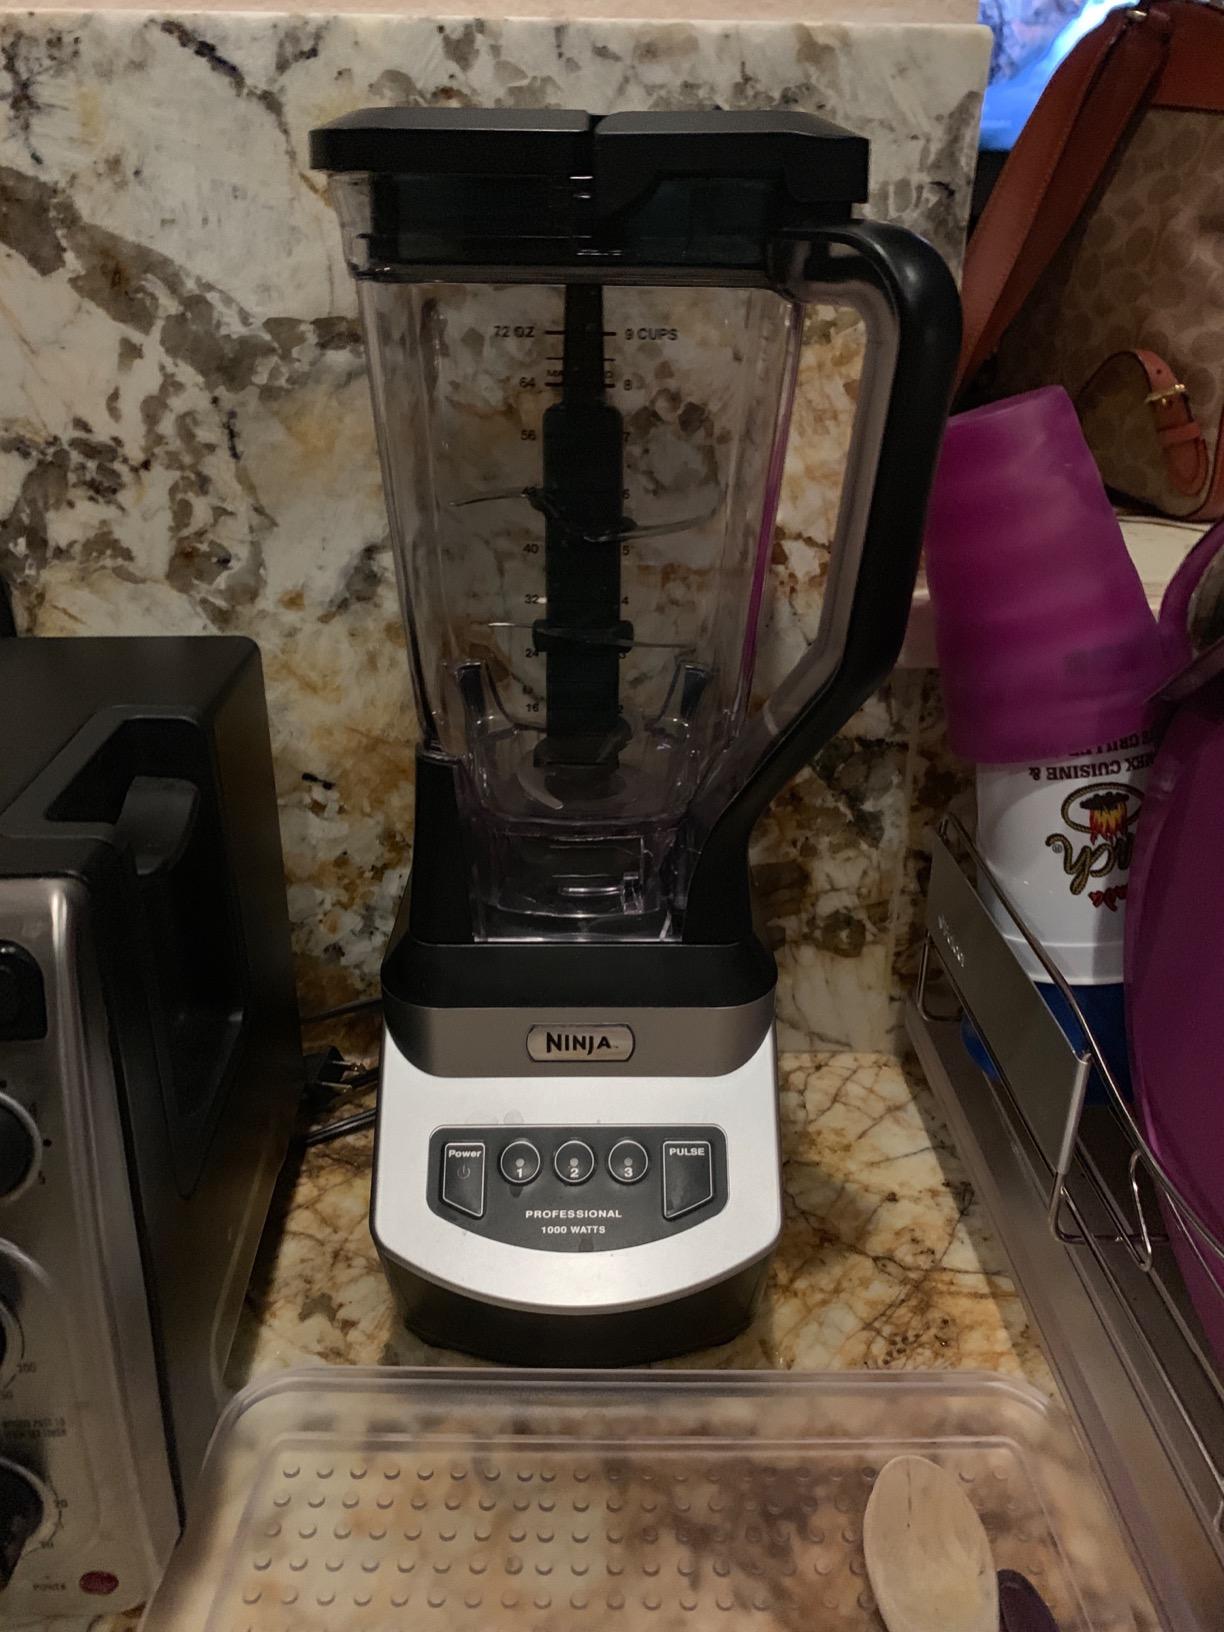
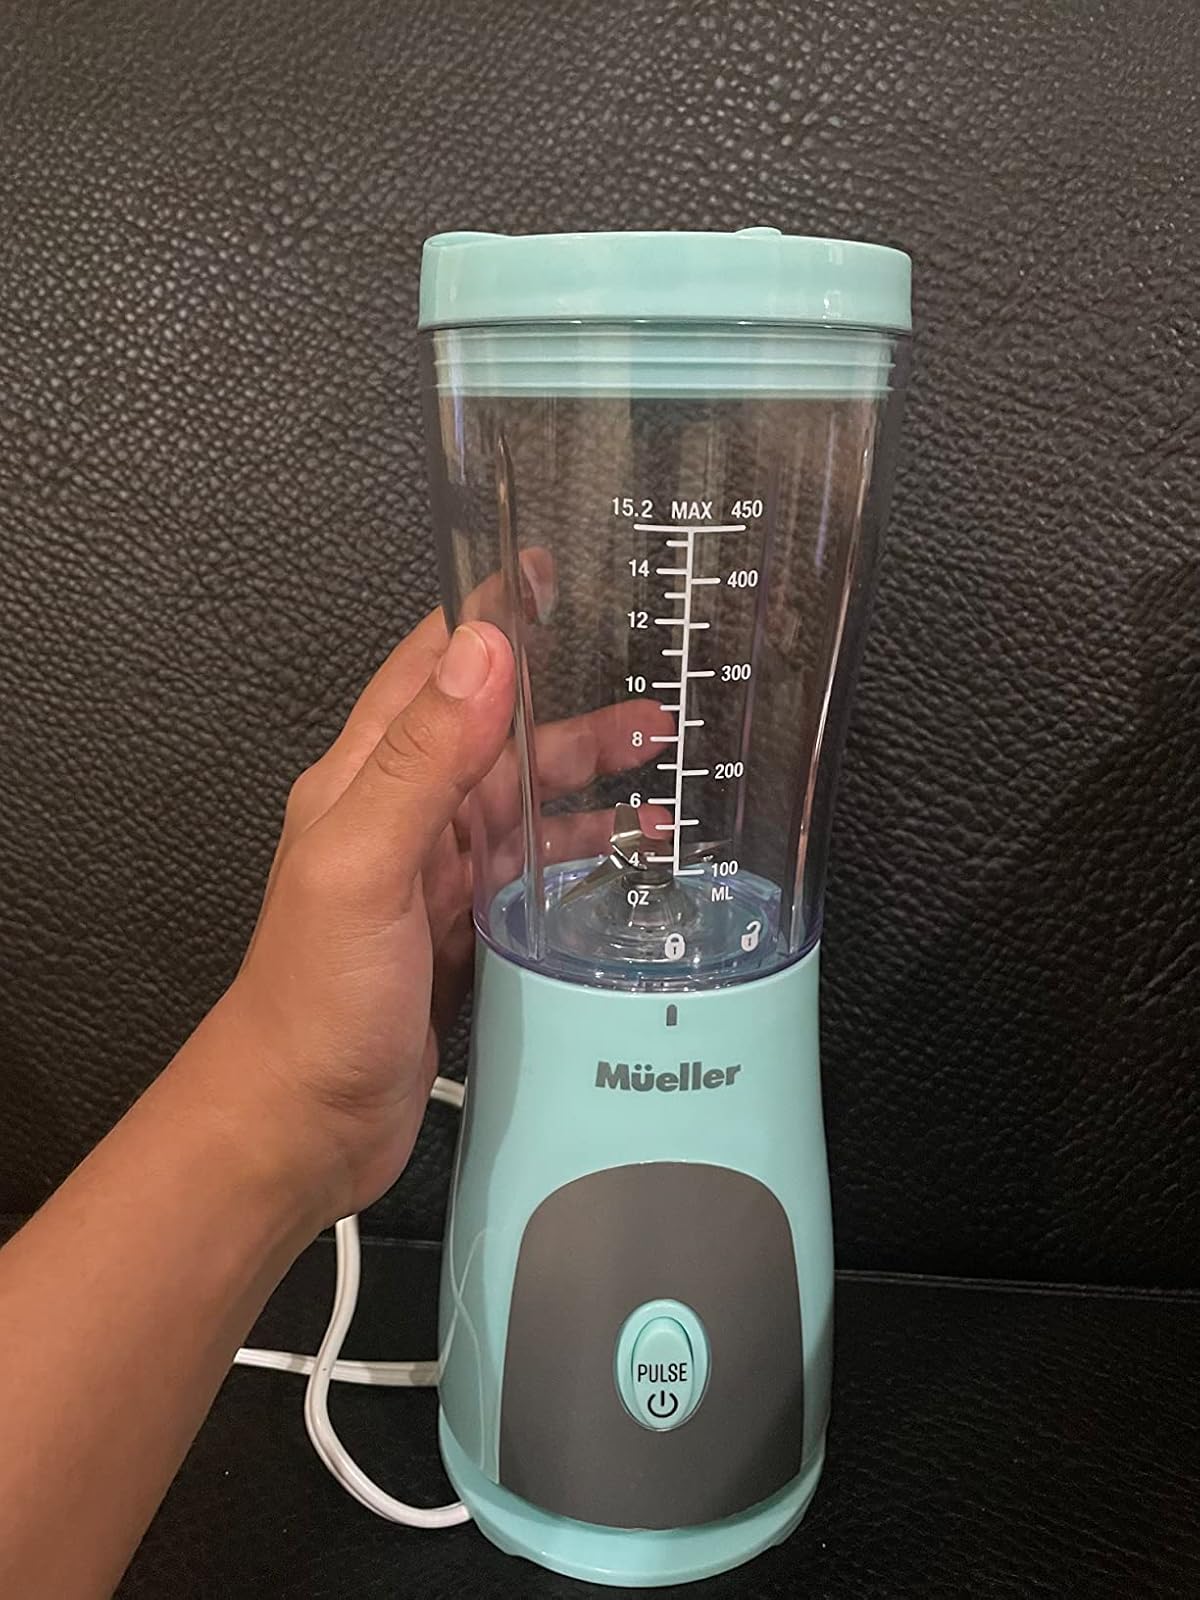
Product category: items_blender
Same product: no